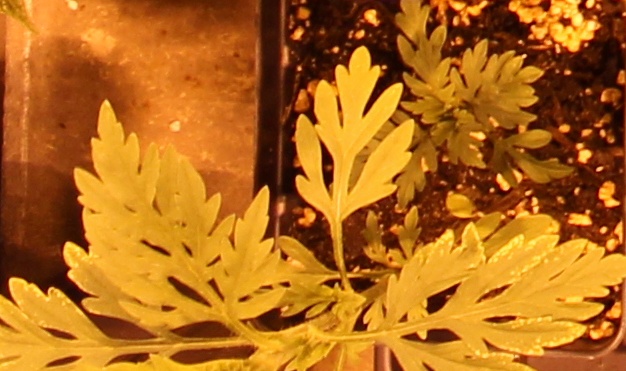
Label: Ragweed